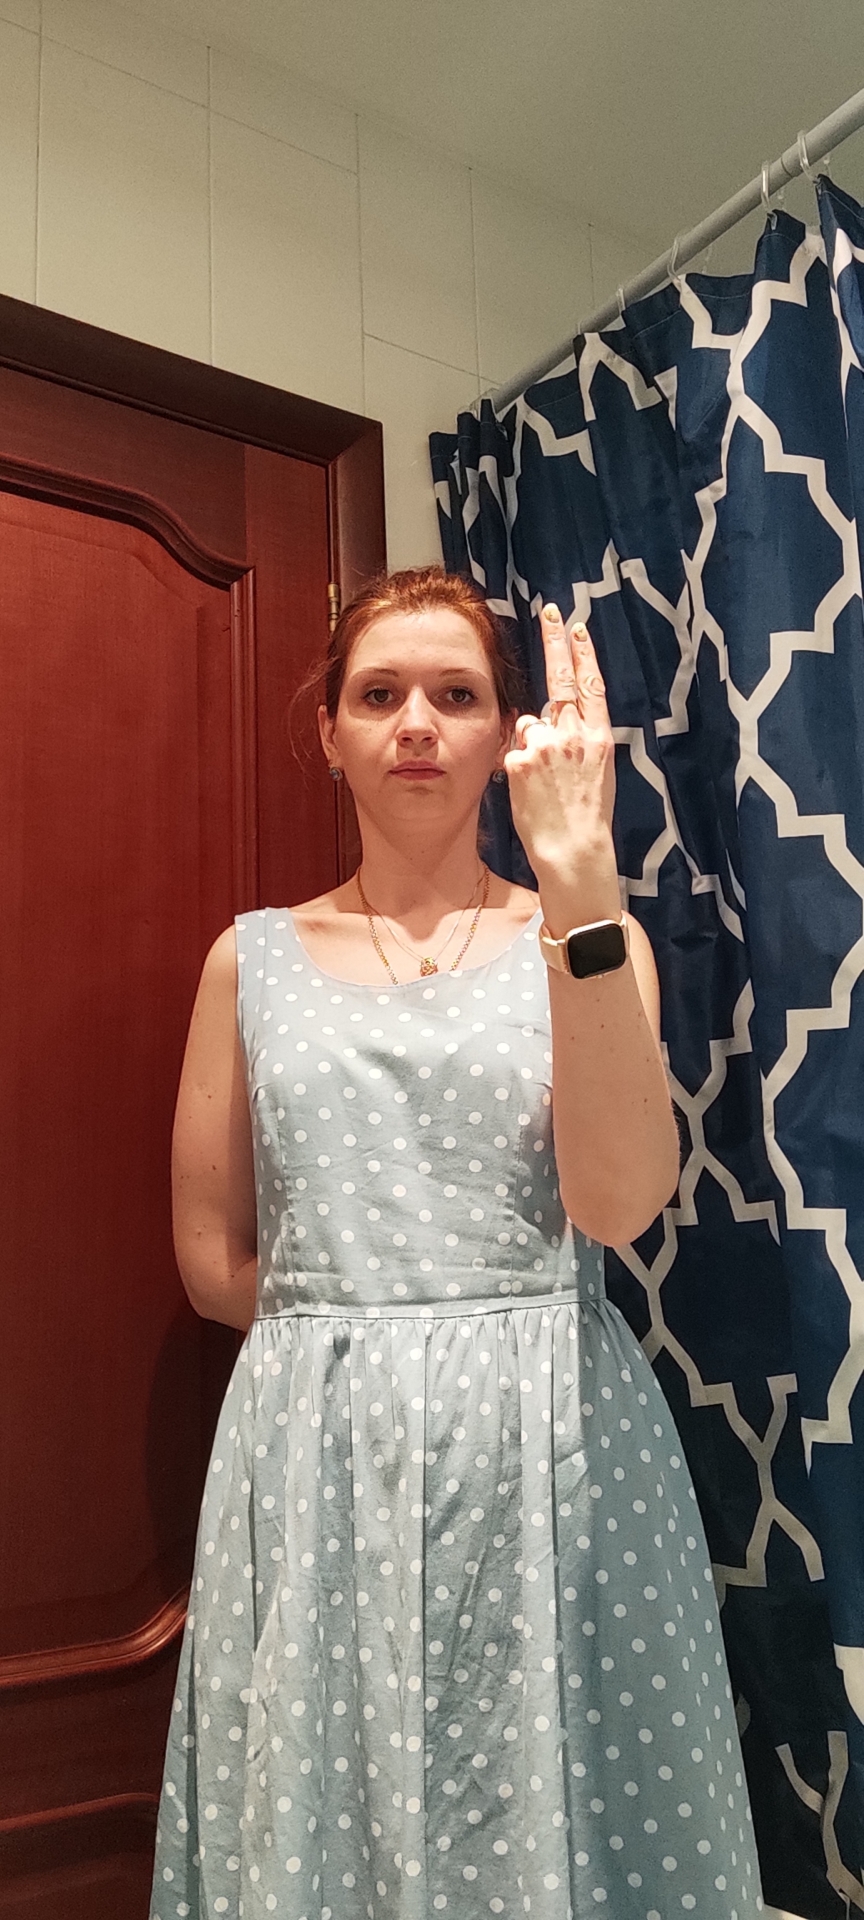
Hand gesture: two_up_inverted